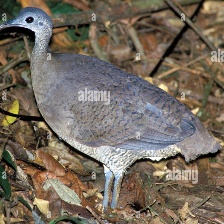
Species: GREAT TINAMOU
Scientific name: TINAMUS MAJOR